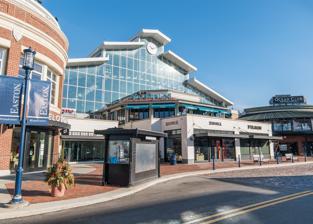
Building: Easton Town Center
Country: United States of America
Year built: 1999
For the unincorporated community in Wayne County, Ohio, see Easton, Ohio . Shopping, Dining and Entertainment Destination in Columbus, Ohio Easton Town Center The Station Building at Easton Town Center Boundaries of the central mall and Easton Gateway Location Columbus, Ohio , U.S. Coordinates 40°3′7″N 82°54′55″W / 40.05194°N 82.91528°W / 40.05194; -82.91528 Opening date 1999 Developer L Brands, Steiner and Associates, The Georgetown Company Management Steiner and Associates No. of stores and services ~300 Total retail floor area 1,643,348 square feet (152,672.0 m 2 ) Public transit access 7 , 9 , 23 , 24 , 25 , 31 , 32 , 34 , 35 , 44 , 45 CoGo Website eastontowncenter .com Easton Town Center is a shopping center and mall in northeast Columbus, Ohio , United States. Opened in 1999, the core buildings and streets that comprise Easton are intended to look like a self-contained town, reminiscent of American towns and cities in the early-to-mid 20th century. Included in the design are fountains, streets laid out in a grid pattern surrounded by a continuous loop, and metered storefront parking. A variety of stores, restaurants, and service-oriented businesses occupy structures of varying sizes, most of which are contiguous, having shared walls. Many of these structures have a similar external appearance. Also included are traditional shopping mall features like large, multi-floor department stores, small kiosks located in the indoor common areas, a cinema complex, ATMs, and both covered and open parking structures. Easton attracts more than 30 million visitors per year. Tenants and layout Easton Town Center is anchored by Macy's (formerly Lazarus ) and Nordstrom and includes about 300 other retail shops. Nordstrom is found at the northernmost point. Despite Easton being a developed town center, its grid system is not perfectly centered, with certain areas being designed for specific uses. For example, the South District hosts outdoor concerts, holiday events, and an interactive water fountain on its town square, and also has a large outdoor train set, the Easton Express. The only indoor area is the Station Building which houses shops, foodservice vendors, as well as a 30-screen AMC movie theater. Parking garages are scattered throughout. 2015 also saw additional retailers and restaurants moving into Easton Gateway, an expanded section of Easton. The Easton area is a partnership between Limited Brands and the Georgetown Company. Easton Town Center is currently leased and managed by Steiner & Associates. History The area that Easton Town Center now exists on was originally intended to be an expansion of Limited Brands . An outdoor lifestyle center was chosen in lieu of a traditional indoor mall in response to changing demographics by the late 1990s. It was co-developed by The Georgetown Company and Steiner + Associates and was one of the first lifestyle centers in the country. Among its then-unconventional features were indoor parking, town squares, various fountains, and varying types of tenants. A real estate project of Les Wexner , the founder, chairman and CEO of nearby Limited Brands , Easton comprises 1.8 million square feet (170,000 m 2 ) of retail space built upon approximately 90 acres (360,000 m 2 ) within a larger 1,300-acre (5 km 2 ) development. The 1,300-acre (5,300,000 m 2 ) retail development was designed by M+A Architects. Actor and later politician Arnold Schwarzenegger was also an investor in the project. Phase I (the South District) opened in the summer of 1999. It was the site of the first ever Hollister Co. store, which opened in 2000. Phase II (the "Fashion District") opened in the fall of 2001. The North District is also home to a large circular fountain. Crate & Barrel constructed a location at Easton in 2004 and the South Garage was built to expand the number of parking spaces. In late 2015, the newest expansion was completed: the Easton Gateway development. The district, with a focus on service tenants, expanded the mixed use area by 500,000 square feet (46,000 m 2 ). The first tenant to open was Costco which did so in October. In early 2018, renovations on the center's Station Building had begun, including new floors walls, and updated services; the renovation ended in June. In late 2018, construction began on a $500 million expansion that would include a hotel, apartments, retail and offices. Included tenants announced were an Aloft Hotel, Pins Mechanical, and a Restoration Hardware flagship store named R.H. Gallery. Developers for Easton Town Center are in the early stages of planning for another development, with buildings set for up to 40 stories. The project would involve thousands of residential units and hundreds of thousands of square feet of office space, leading to a dense urban center. The buildings would be the first skyscrapers in Columbus outside of its downtown. In December 2023, it was announced that the American Girl doll store would be closing by February 19, 2024. Gallery Mall interior Mall building Holiday Lighting Ceremony Movies By Moonlight References